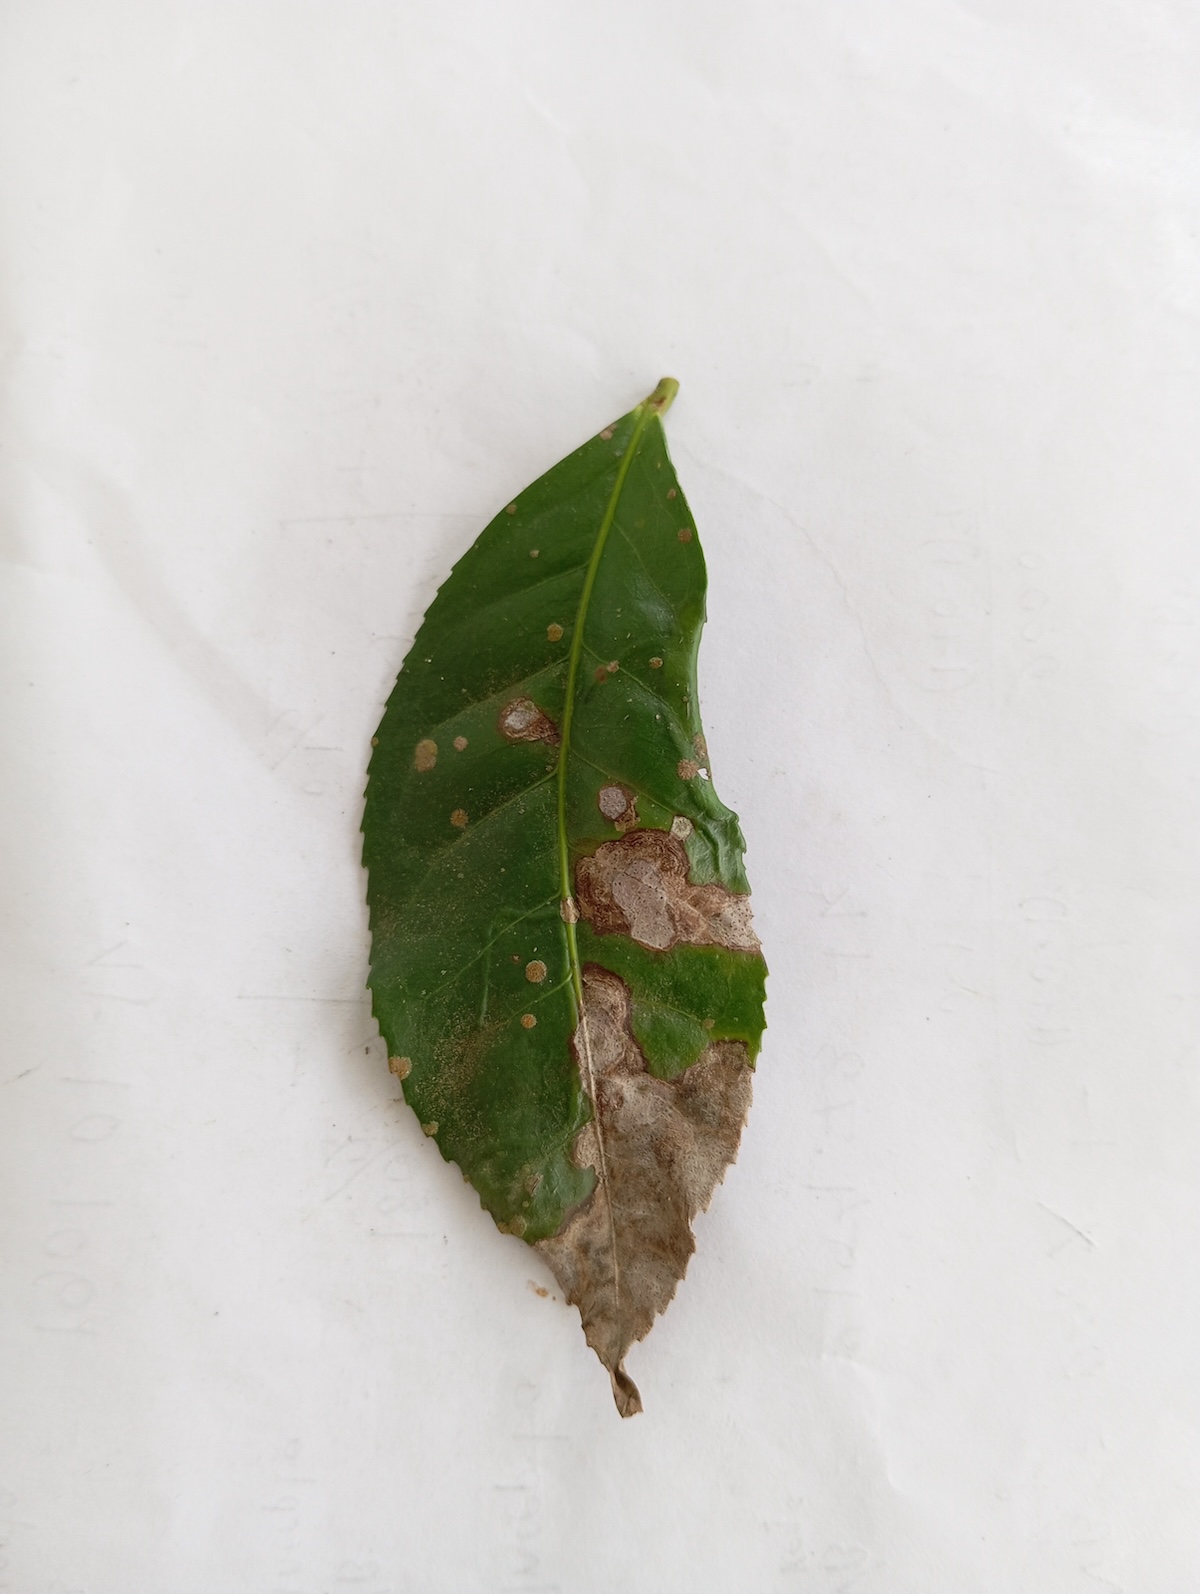
Label: Brown Blight